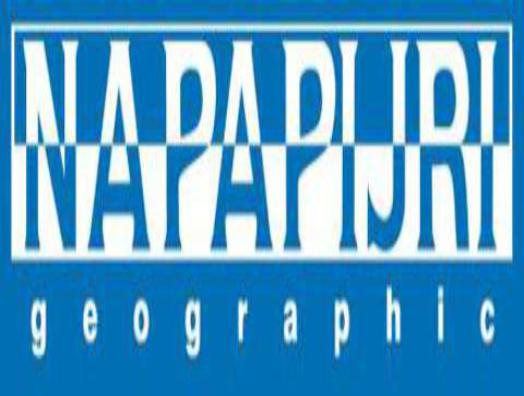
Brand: napapijri
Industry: Clothes